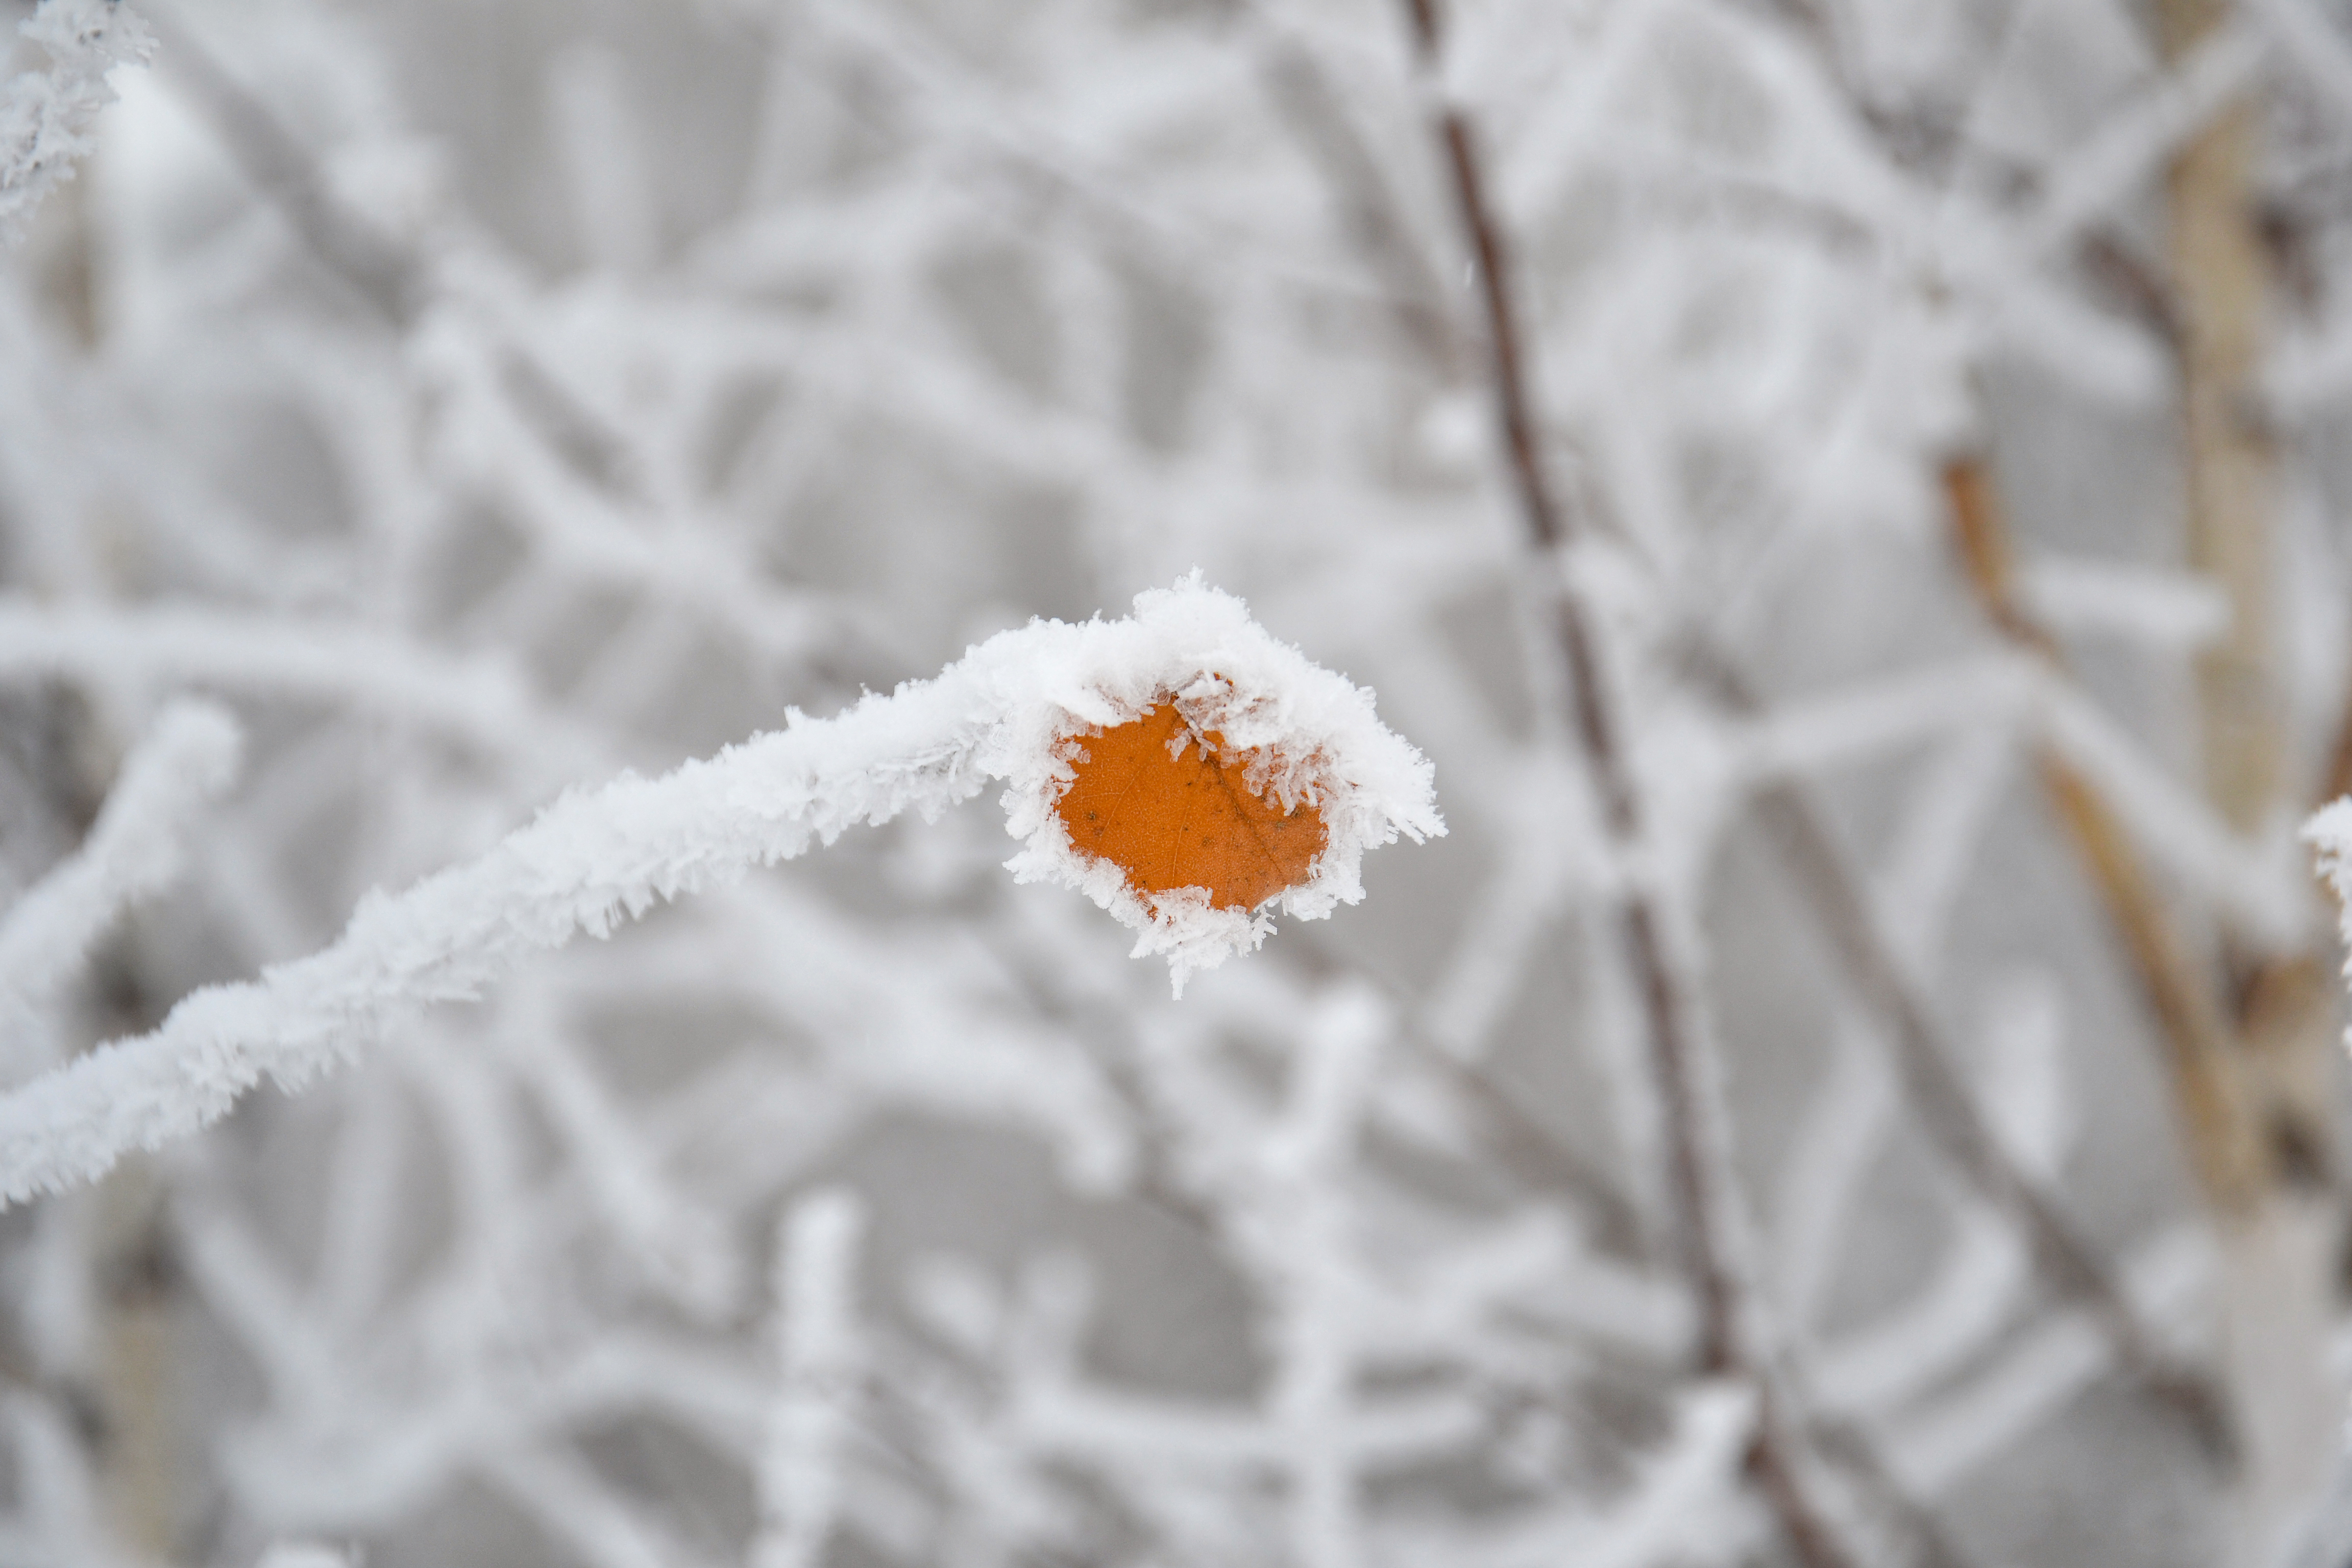
winter, forest, branch, leaf, frost, crystals, frozen, cold, nature, freezing, snow, twig, macro photography, ice